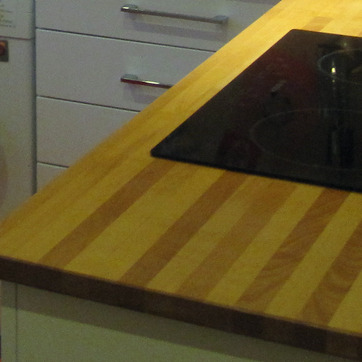
Material: wood